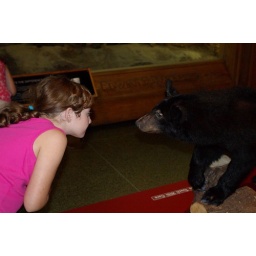
Becca and the somewhat scraggly bear cub display. Lots of kids touched it over the years and you can tell...